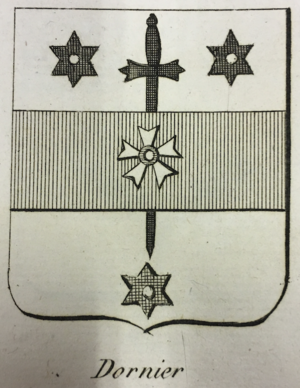
Armoiries de François-Gabriel Dornier (1772-1844) en 1812
le 29ᵉ régiment de chasseurs à cheval est une unité de cavalerie l’armée française actuellement dissoute.